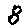
Label: 8